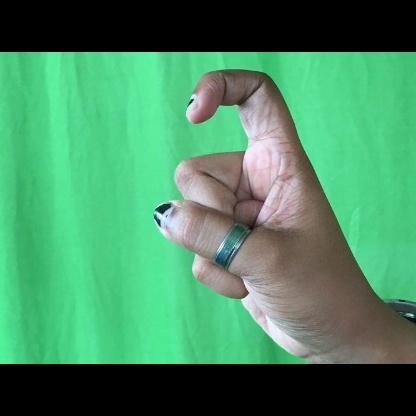
Mudra: Tamarachudam